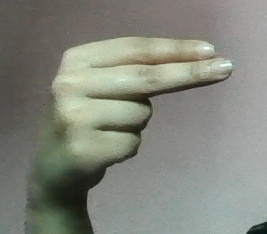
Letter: ain